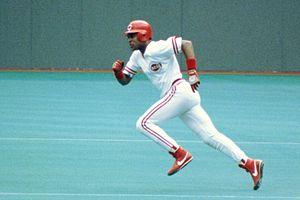
Barry Louis Larkin est un ancien joueur d'arrêt-court des Ligues majeures de baseball. Il a joué toute sa carrière, de 1986 à 2004, avec les Reds de Cincinnati. Il est élu en 2012 au Temple de la renommée du baseball.